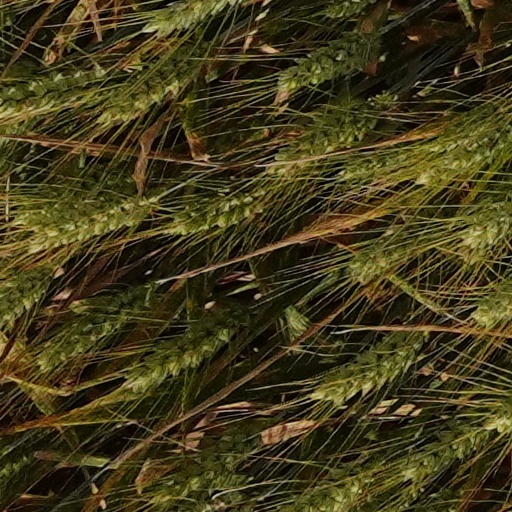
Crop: wheat